Alison Evans

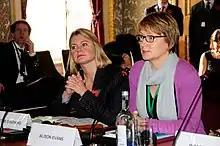
Evans (right) with Justine Greening in 2012

Alison Evans is a British economist. She is director general of Independent Evaluation Group at the World Bank Group since January 2019. Before her current role, Evans was the Chief Commissioner of the UK's Independent Commission for Aid Impact (ICAI) based in London, England, where she led the evolution of that organization's scrutiny mandate. Prior to joining ICAI, she was executive director of the Overseas Development Institute (ODI) in the United Kingdom.